Florinda Lazos León

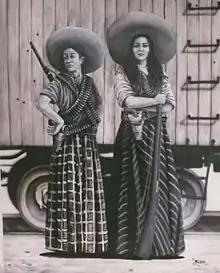
adelitas or soldaderas

During the Mexican revolution or the armed stage of the revolution, the participation of women on the battlefield alongside the soldiers was impressive. Revolutionary women were in charge of collecting medicine, ammunition, clothing, food, etc.